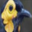
Label: bird